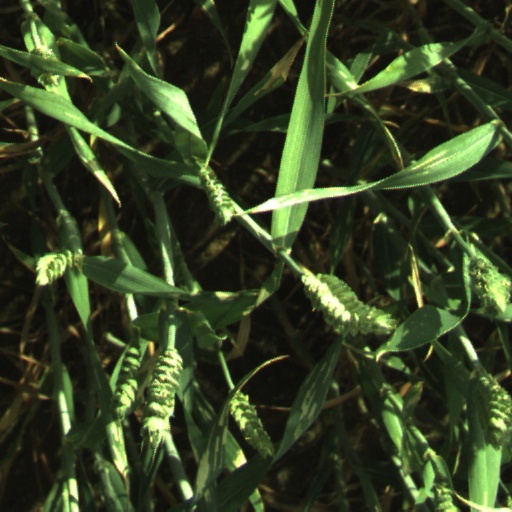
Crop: wheat